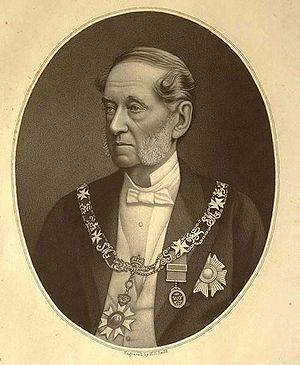
Alfred Stephen était un juge australien qui fut président de la Cour suprême de Nouvelle-Galles du Sud.